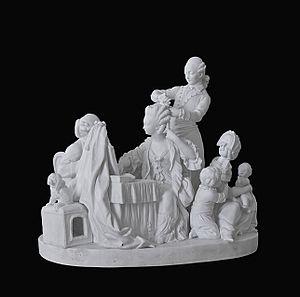
Surtout de table composé de trois pièces, ici
La coiffure est l'art d'arranger les cheveux, éventuellement de modifier leur aspect extérieur.